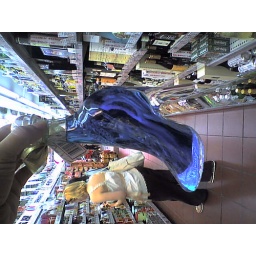
And the blue curacao shoe just made it even more awesome. And Melanie in her awesome tank top in the background.